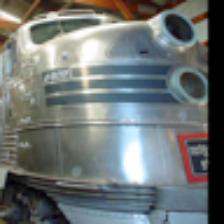
Label: NonHuman